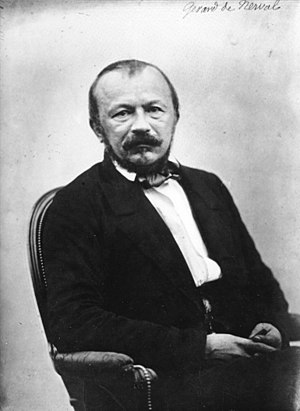
Gérard de Nerval
Gérard de Nerval var en fransk digter og oversætter.